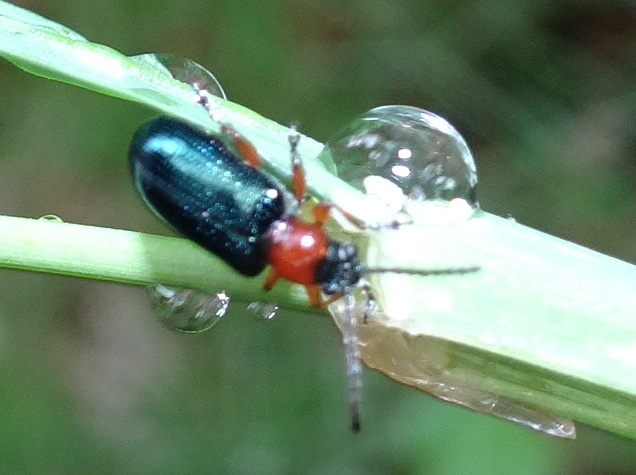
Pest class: cereal_leaf_beetle